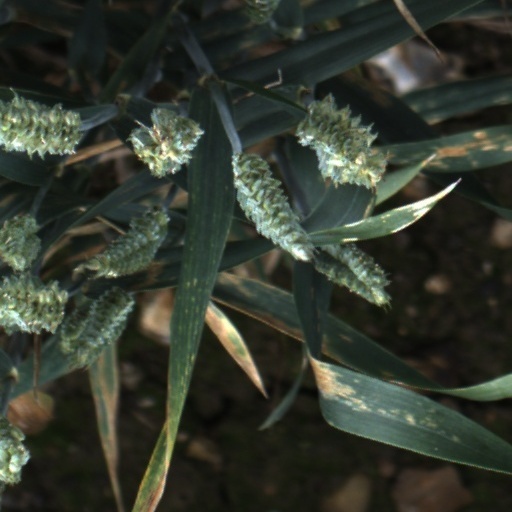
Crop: wheat